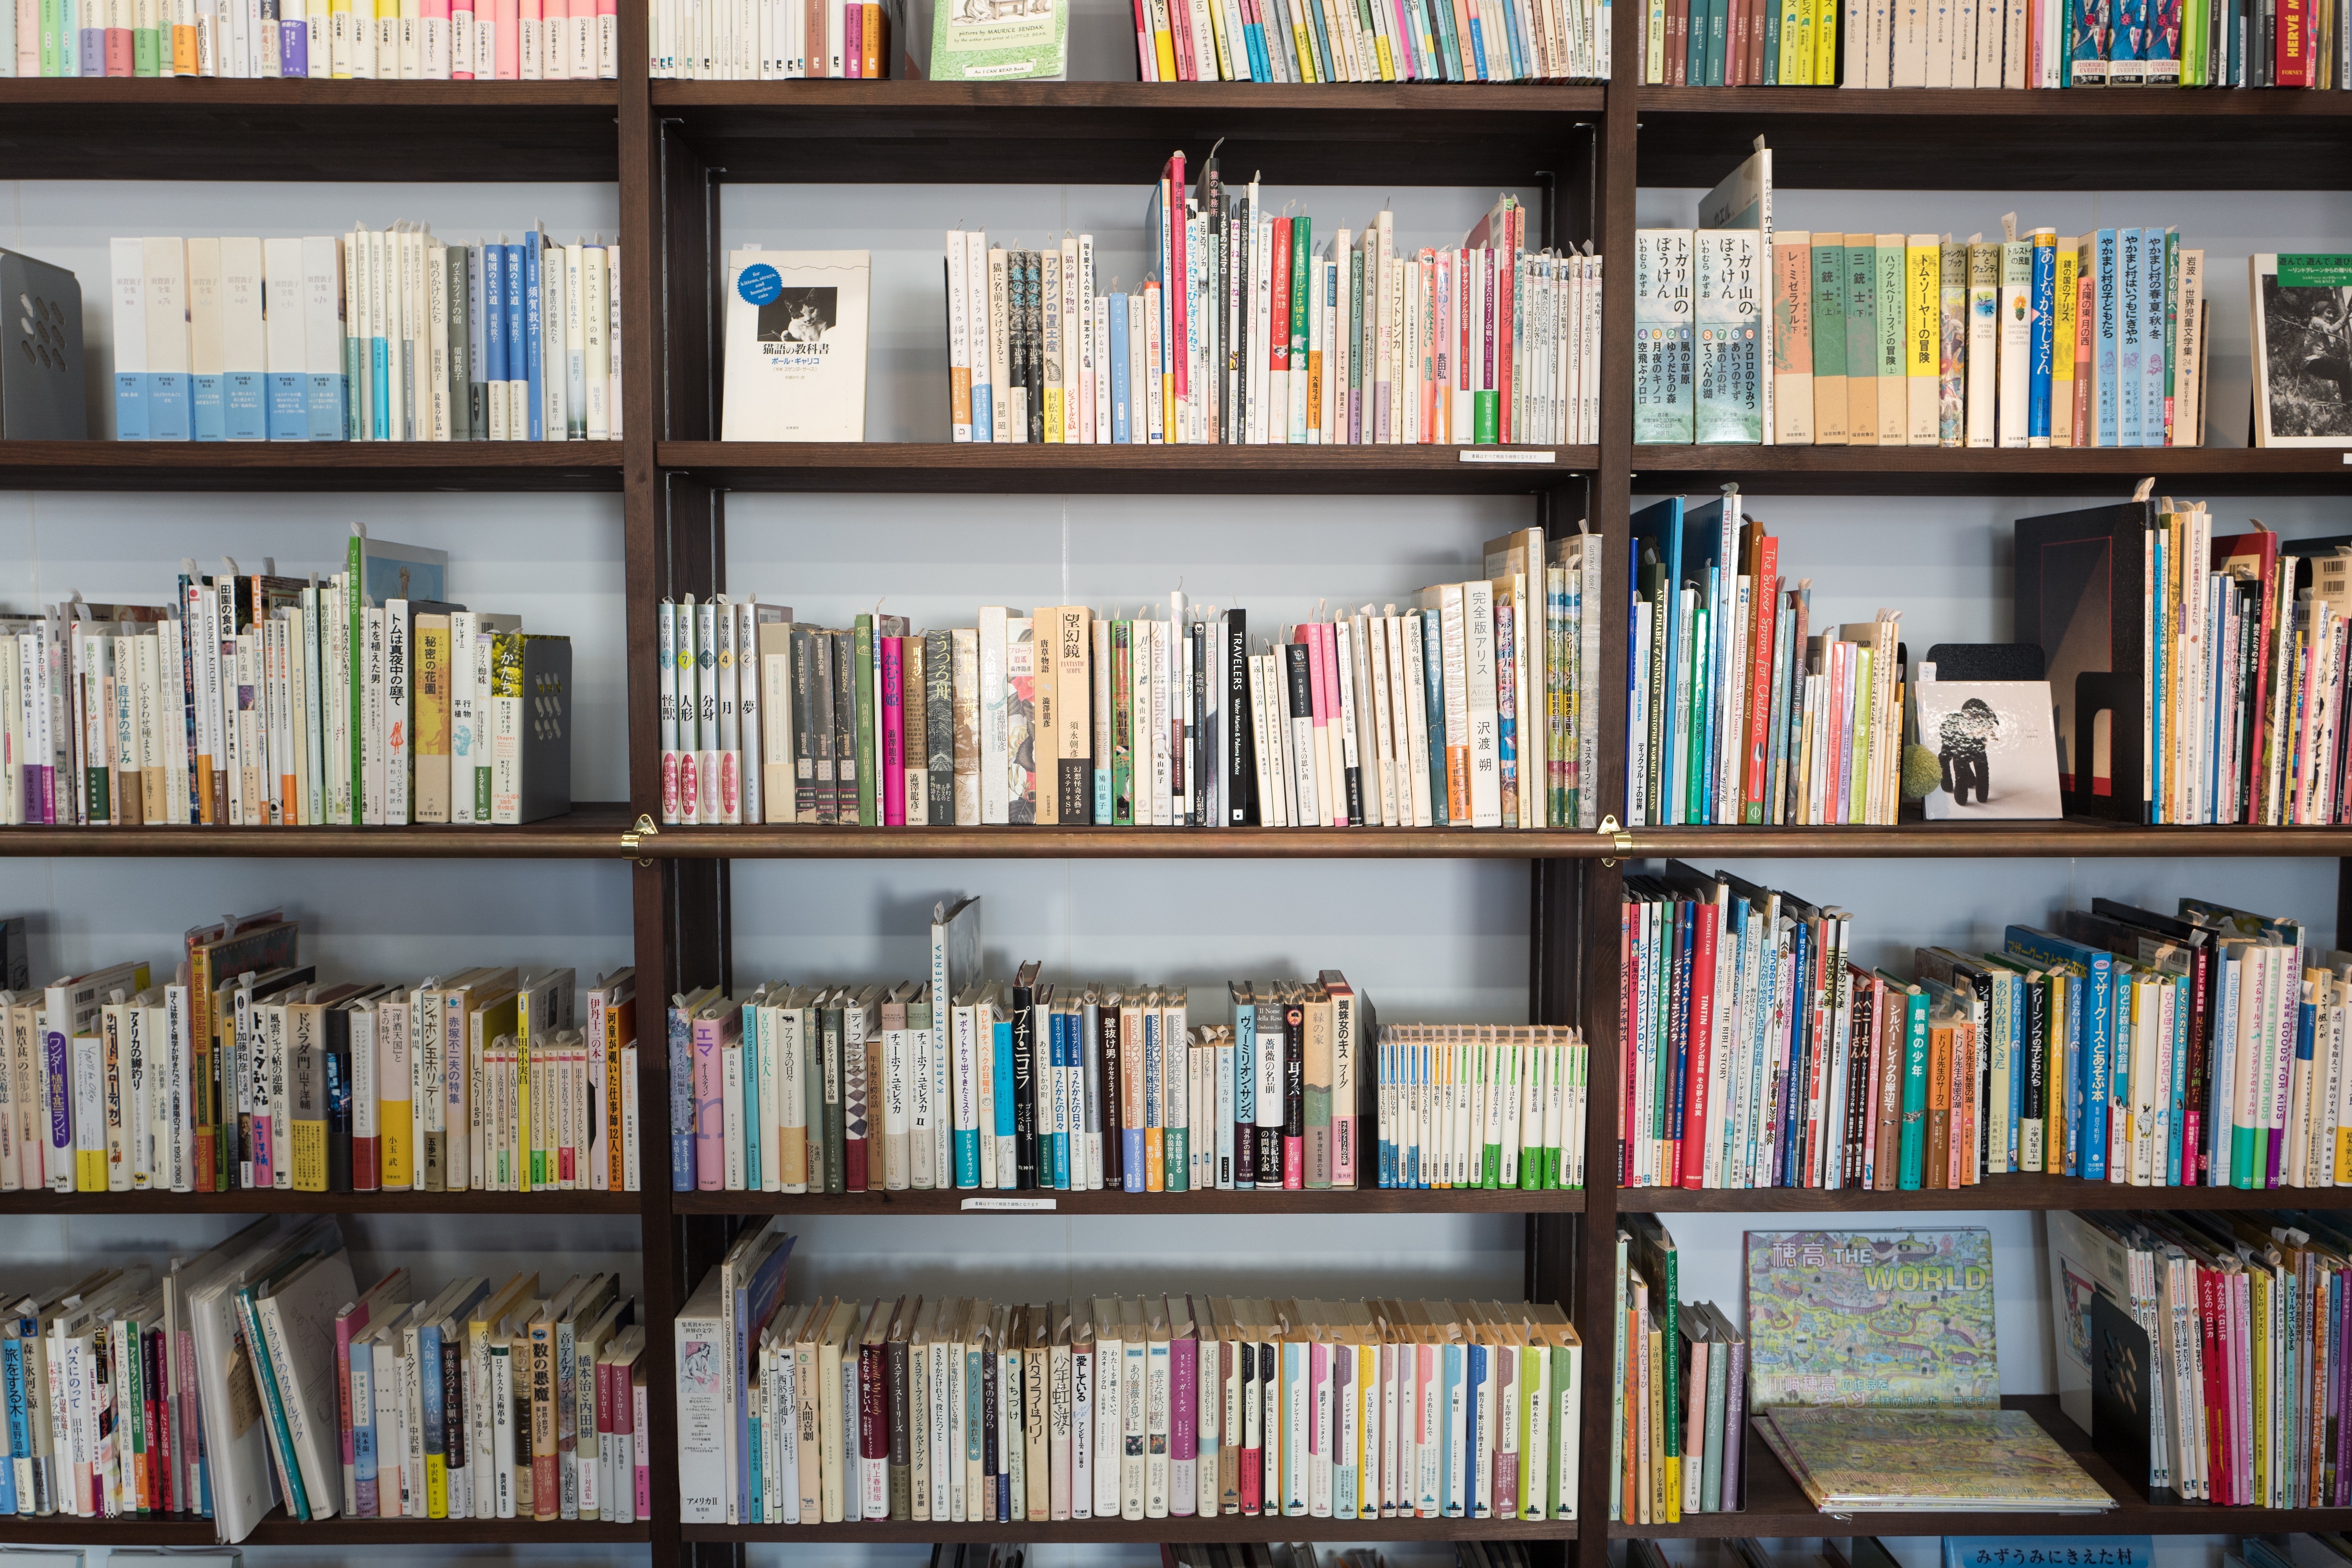
book, read, building, reading, shelf, furniture, bookshelf, bookcase, bookstore, literature, library, books, shelving, bookshelves, studying, learning, information, wisdom, knowledge, public library, library books, bookselling